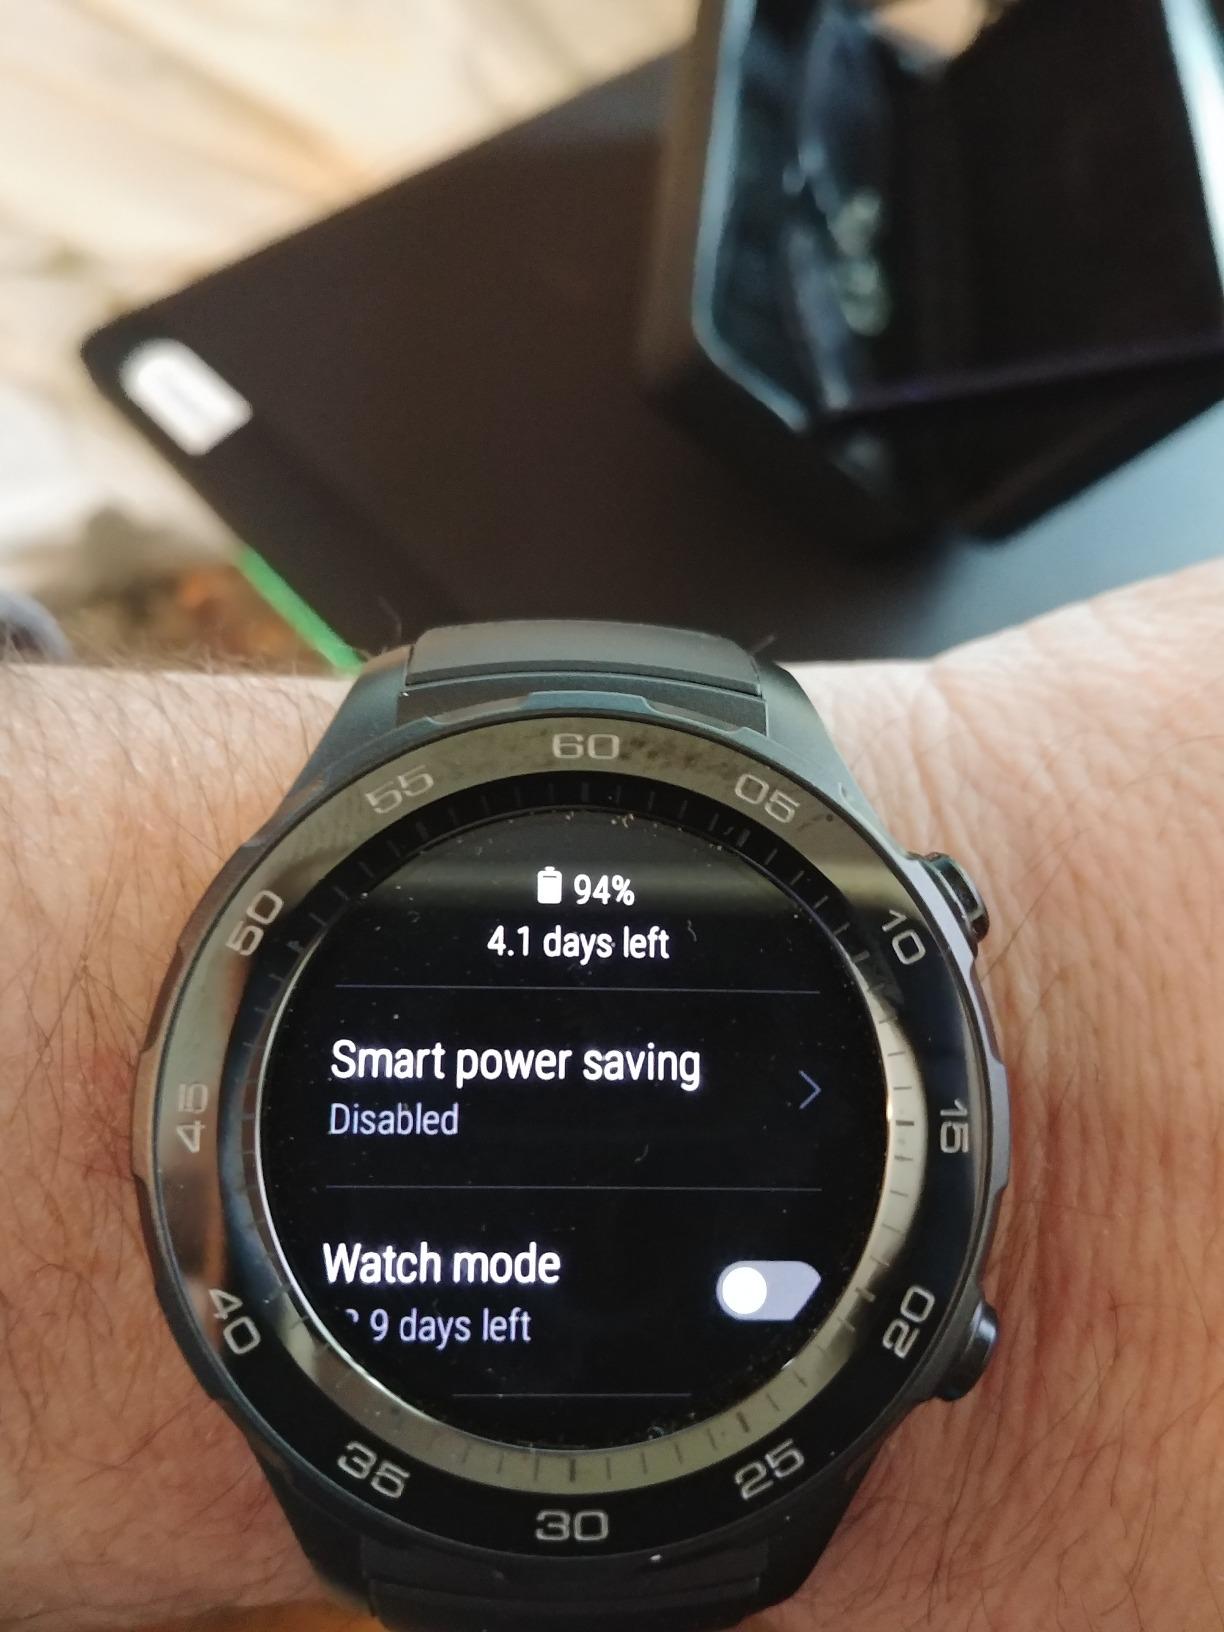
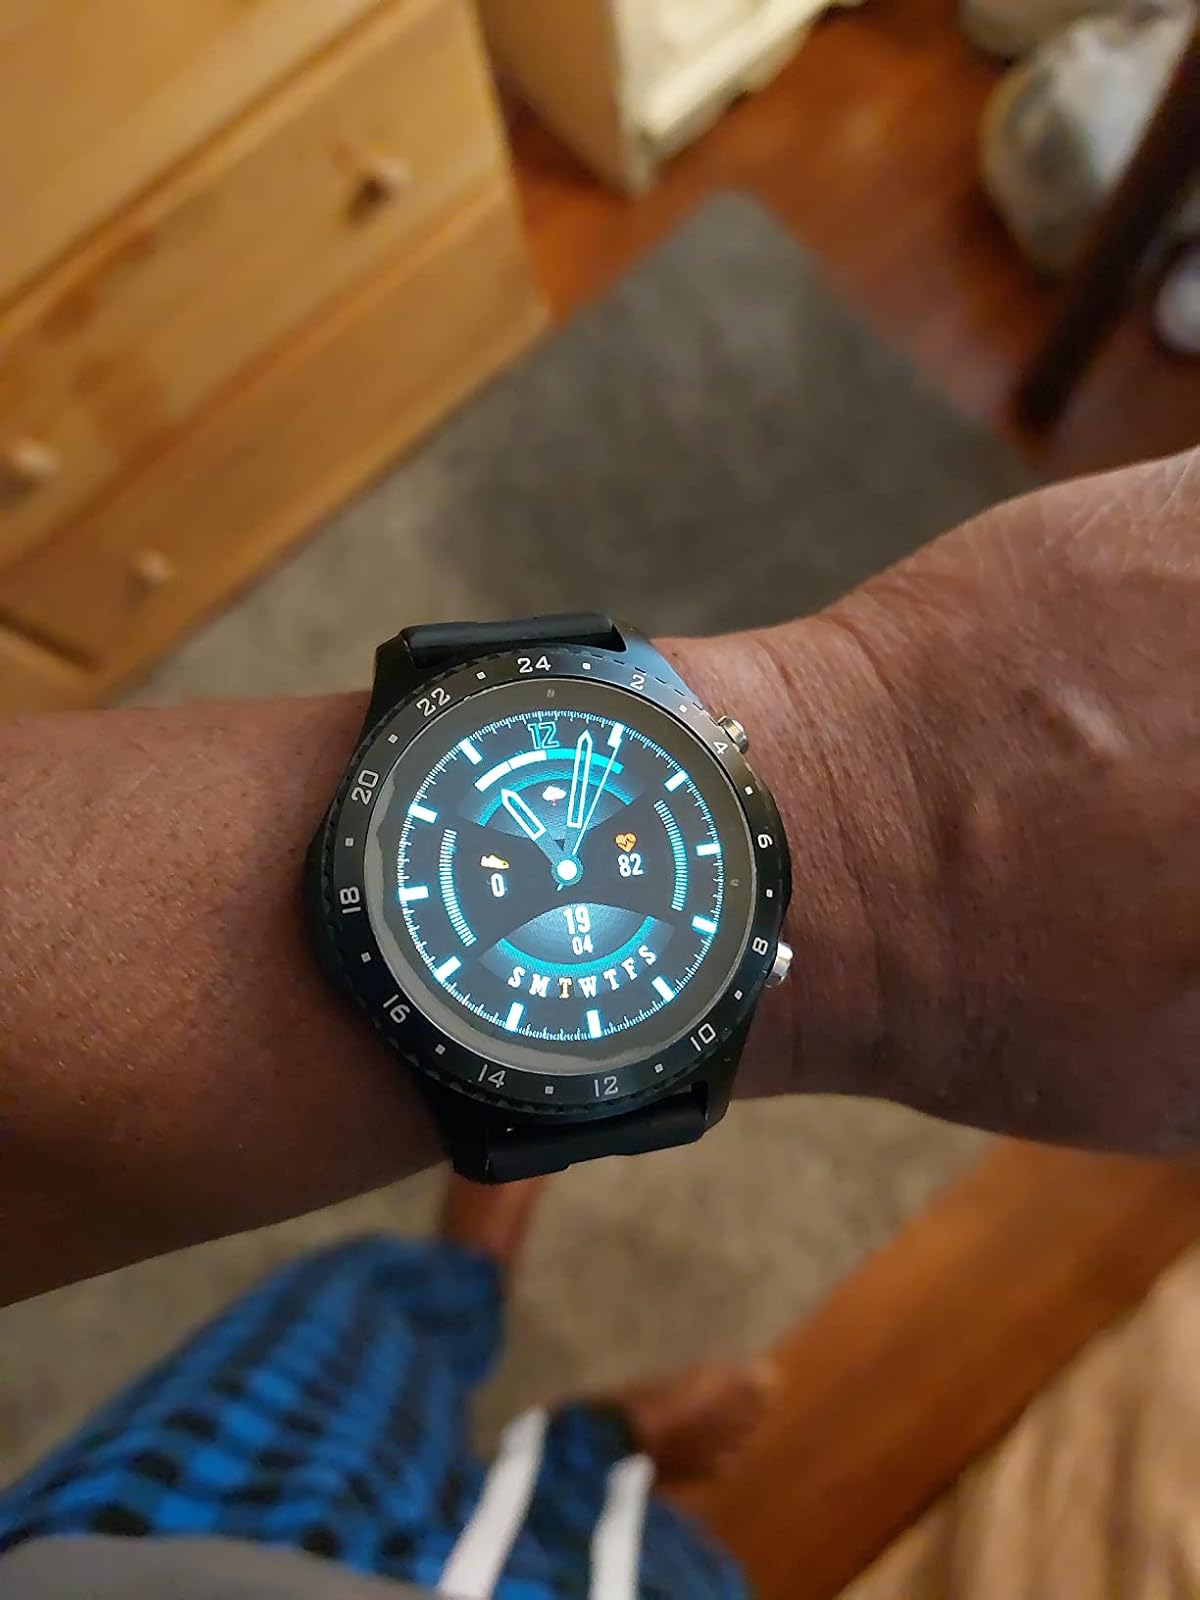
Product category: smartwatch
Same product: no